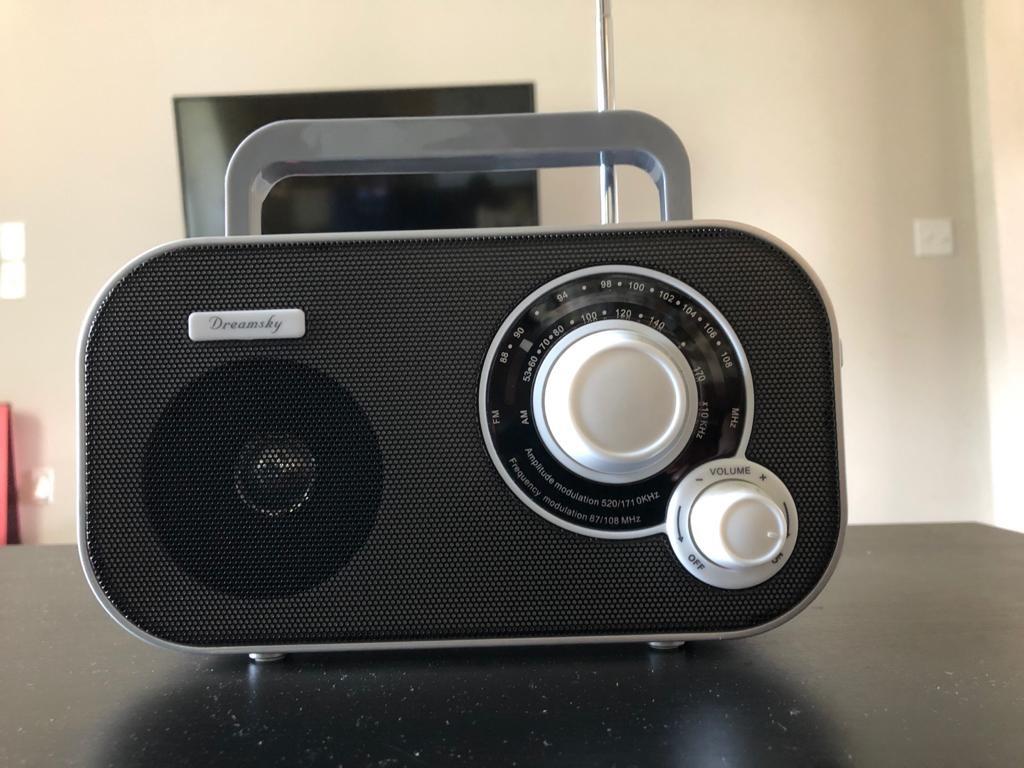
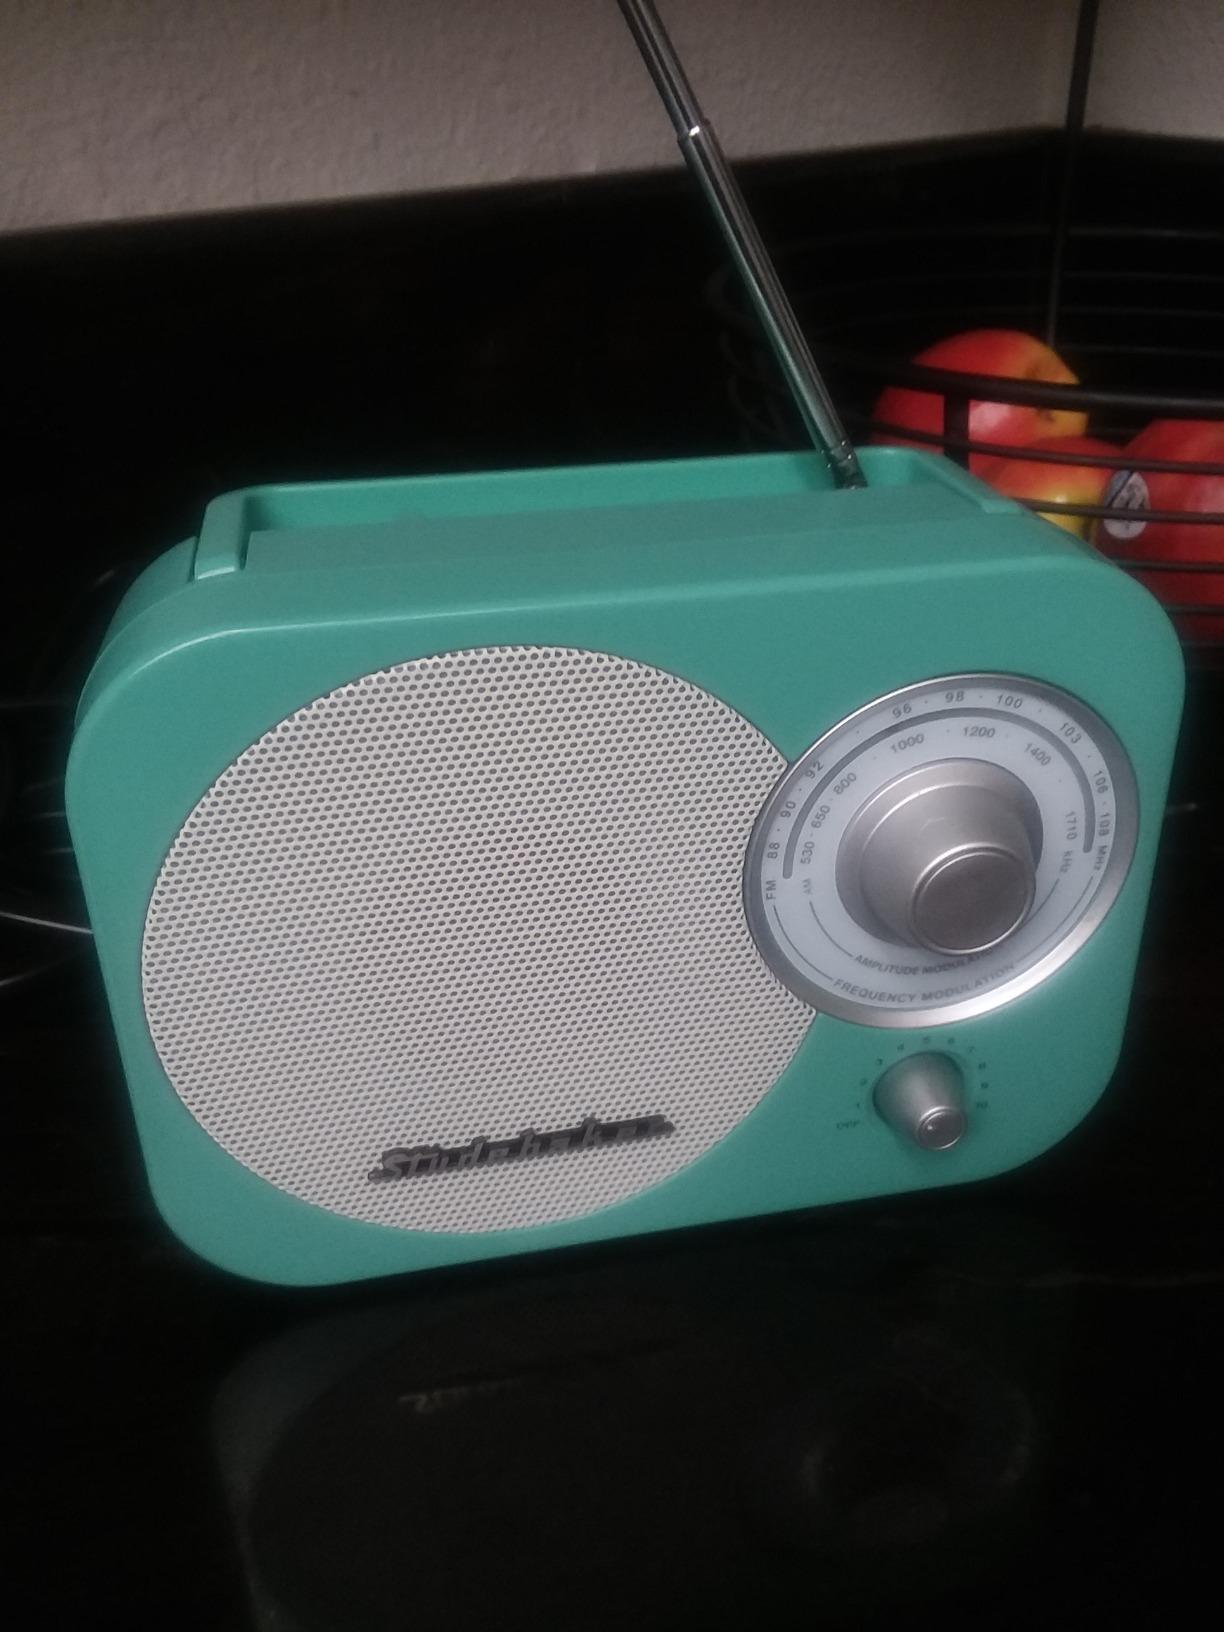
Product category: radio
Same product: no